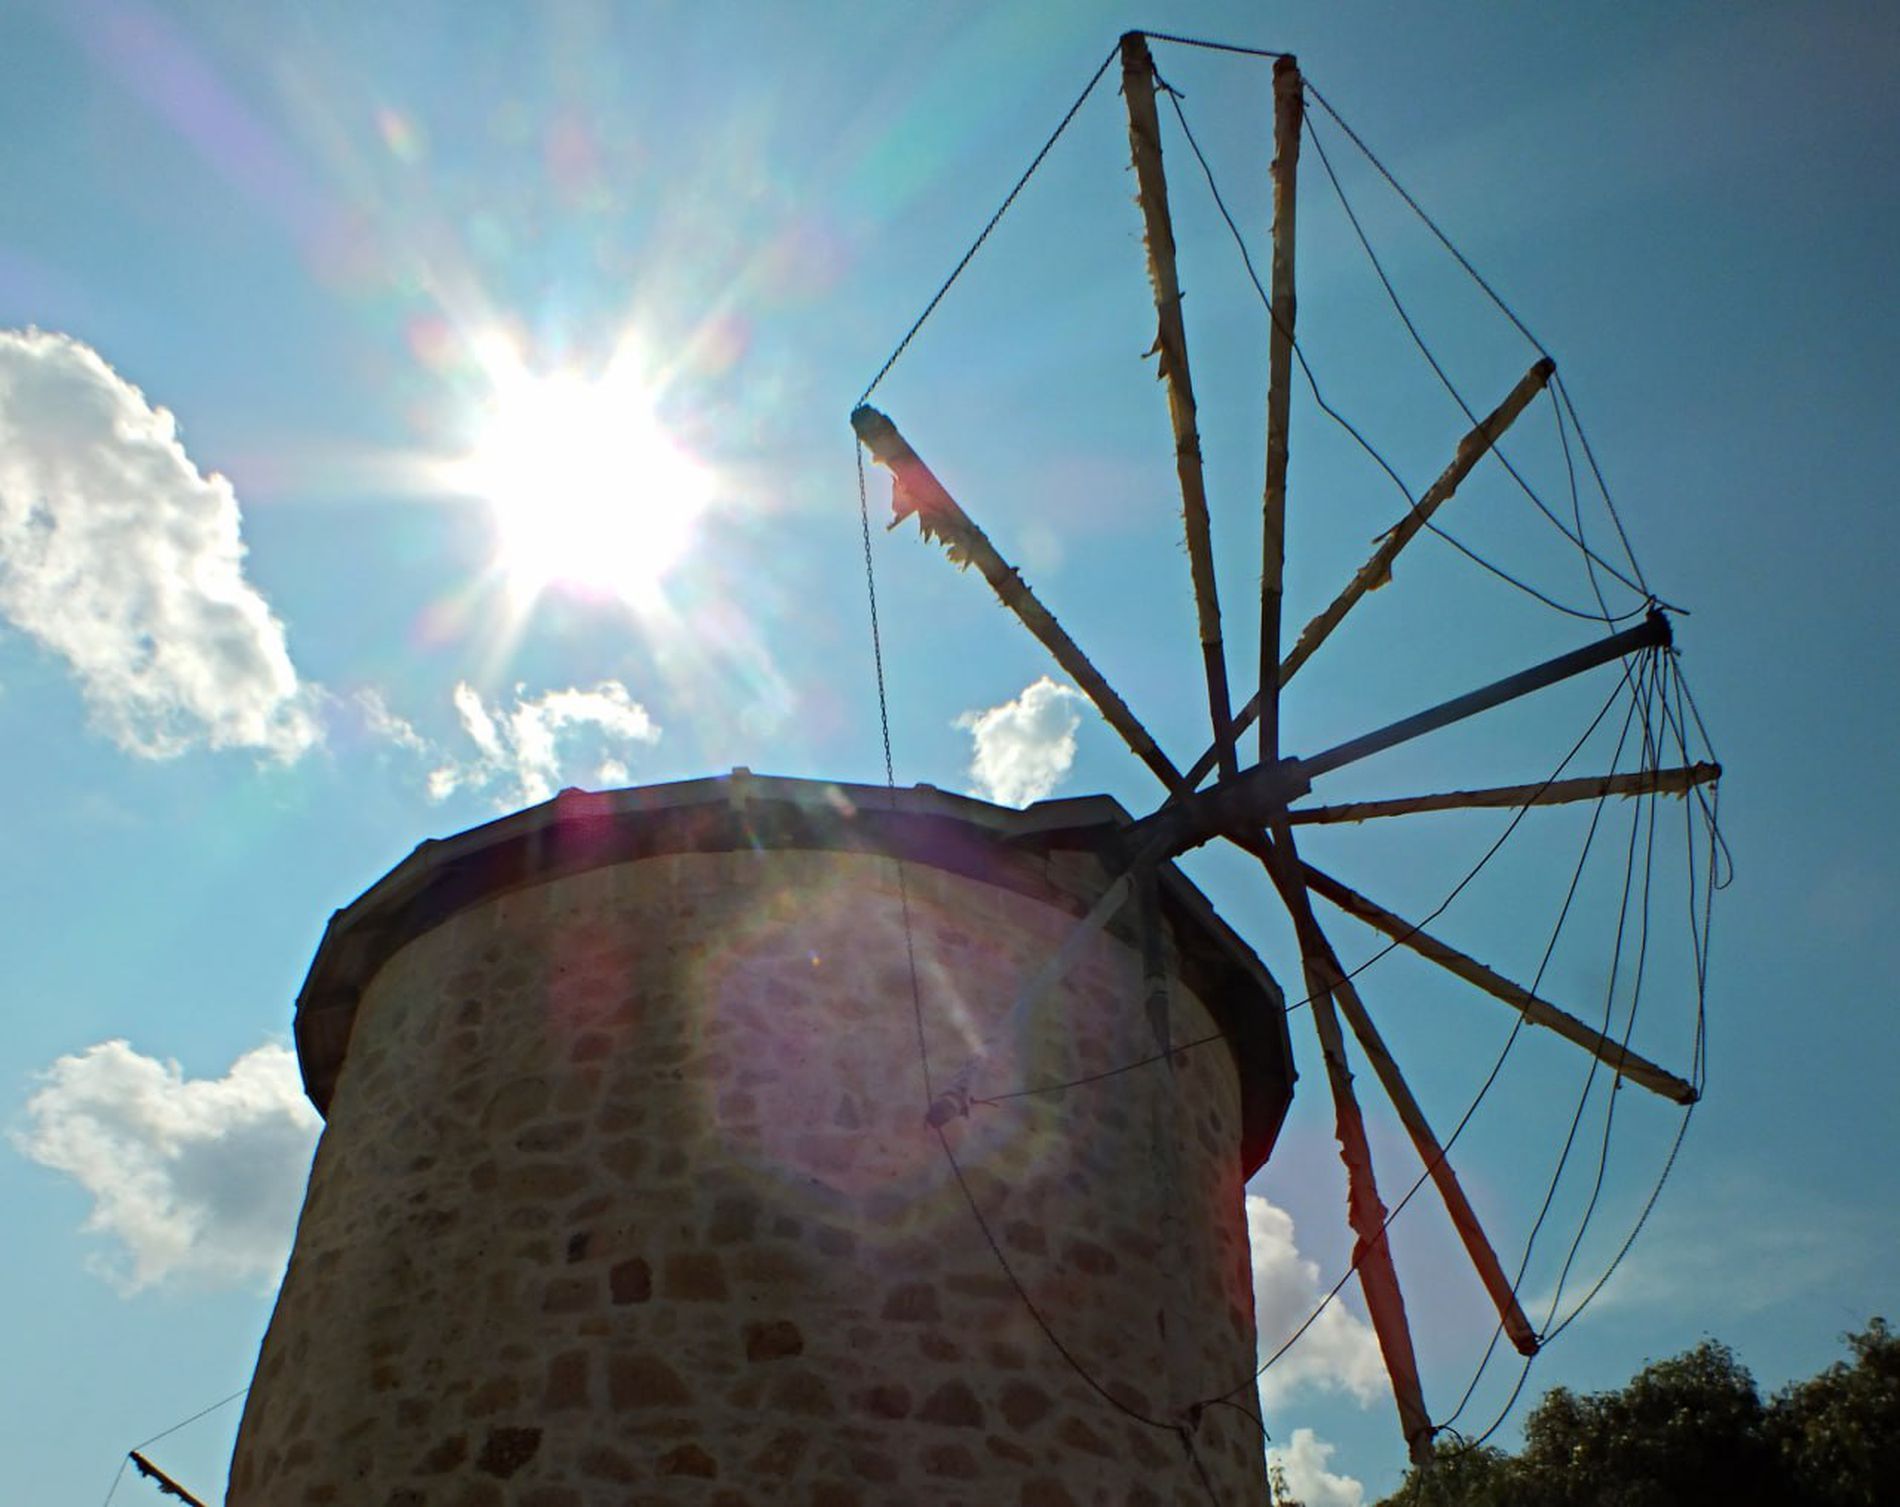
rural windmill
An old windmill stands tall under the bright sun, surrounded by a few soft clouds and clear skies.
This photo was taken from a low angle and highlights the height of the windmill. The atmosphere is warm and bright, with strong sunlight adding a sparkle. The color palette includes stone beige, sky blue, and the bright white of the clouds, contrasting with the dark shadows of the windmill blades.
Labels: Nature, Outdoors, Sky, Flare, Light, Windmill, Architecture, Building, Engine, Machine, Motor, Sun, Sunlight, clouds, Tree